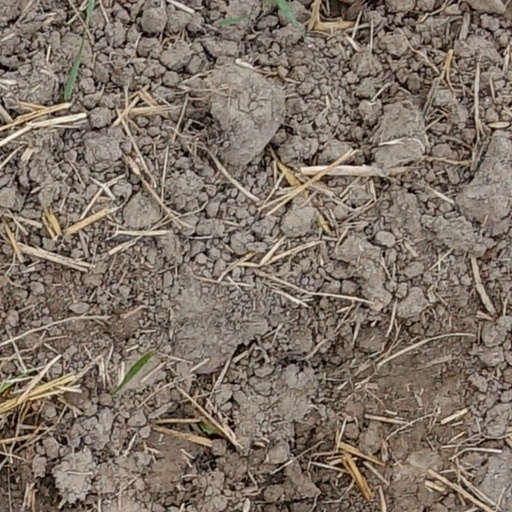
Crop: wheat